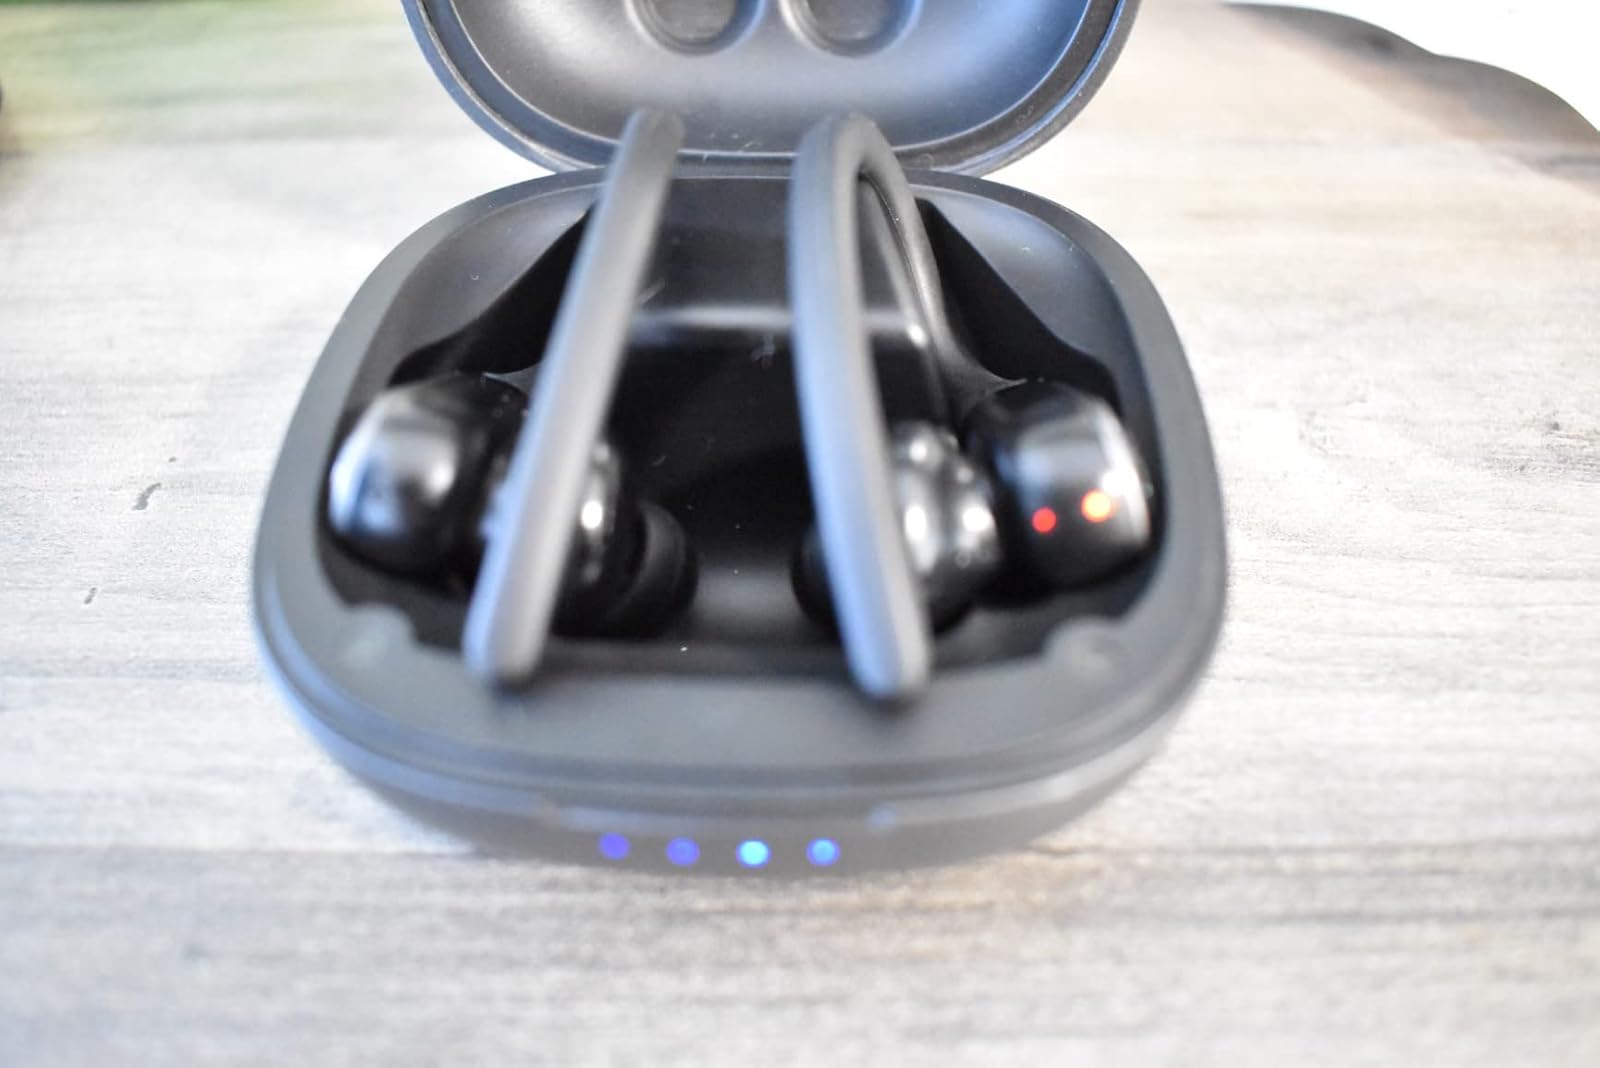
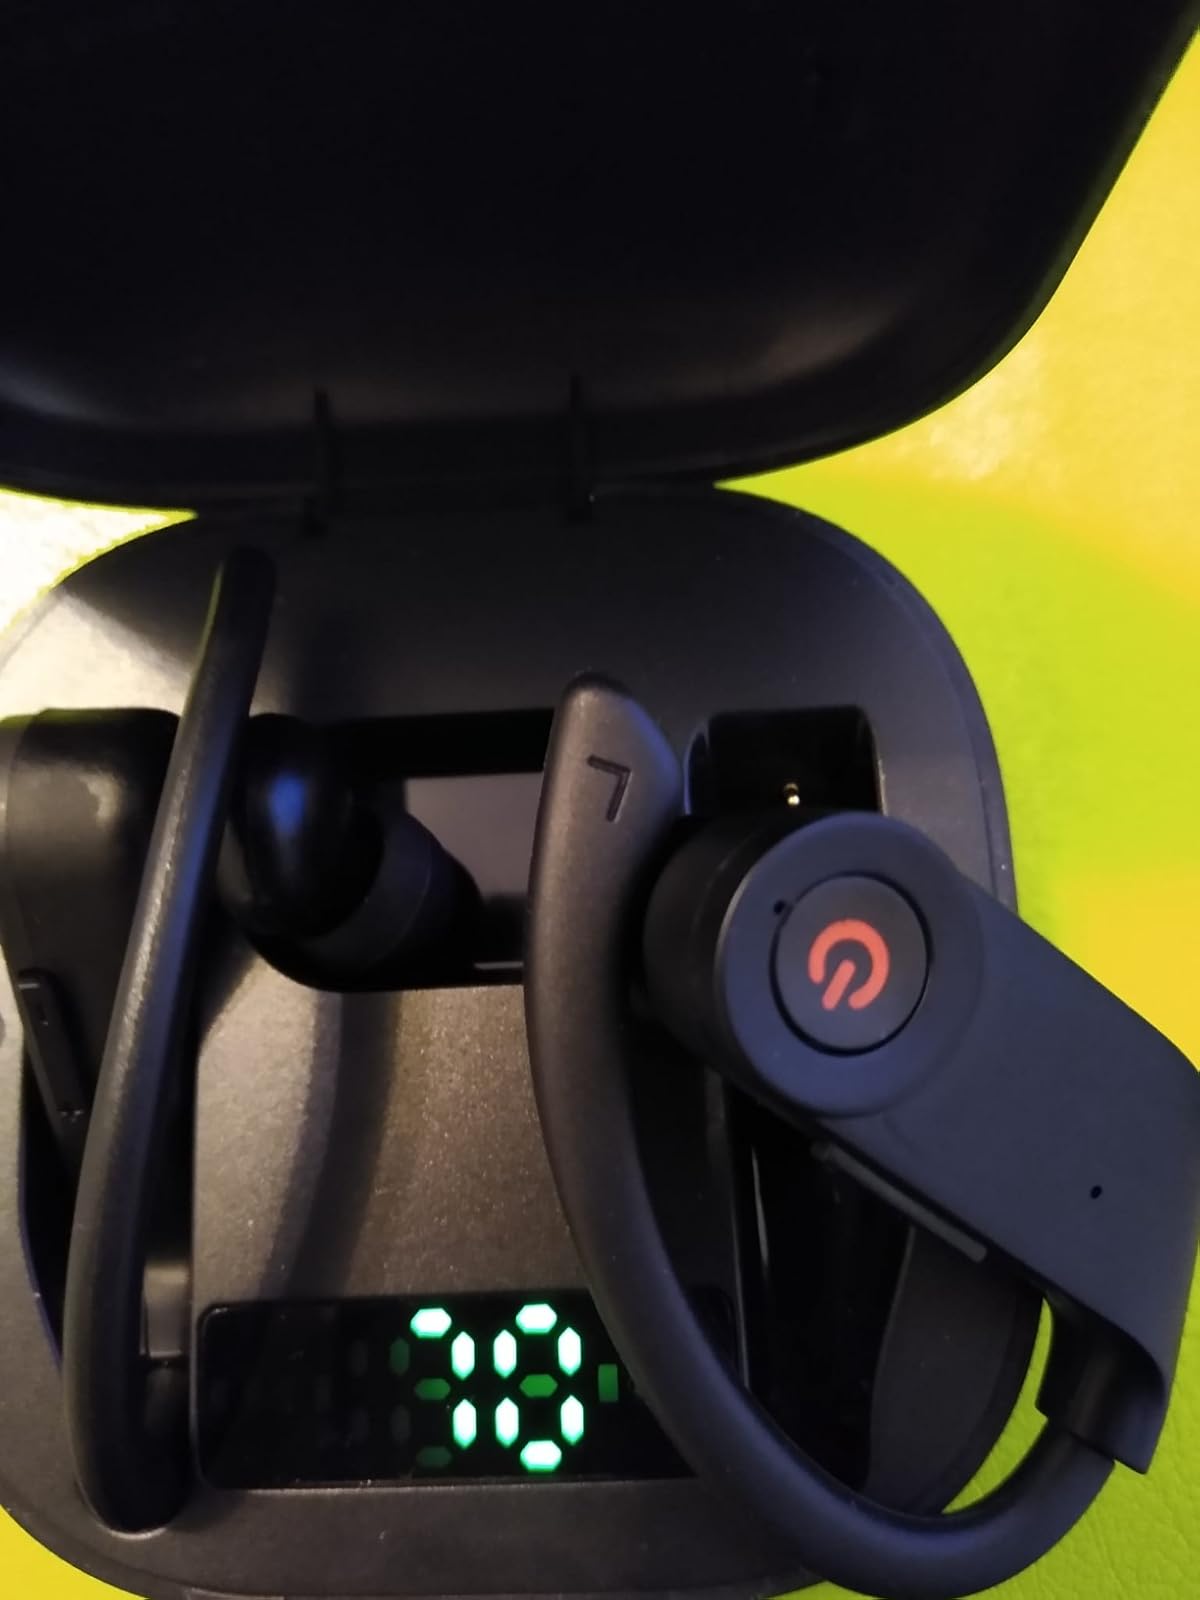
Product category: earbuds
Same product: no